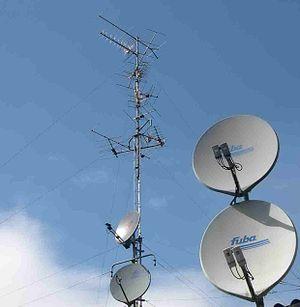
Antennes de réception de la télévision terrestre ( râteau) et antennes de réception via satellites ( paraboles). Photo.S.Nueffer. Libre de droit pour reproduction.
En radioélectricité, une antenne est un dispositif permettant de rayonner ou de capter les ondes électromagnétiques. L'antenne est un élément fondamental dans un système radioélectrique, et ses caractéristiques de rendement, gain, diagramme de rayonnement influencent directement les performances de qualité et de portée du système.
L’électrotechnique se rapporte « aux applications pratiques de l'électricité, à la science étudiant ces applications ». Elle concerne par exemple la production, le transport, la distribution, le traitement, la transformation, la gestion et l’utilisation de l’énergie électrique. Parfois appelée « génie électrique », elle remonte à l'invention d'un générateur électrostatique, en 1672, par Otto von Guericke, permettant de séparer des charges électriques.